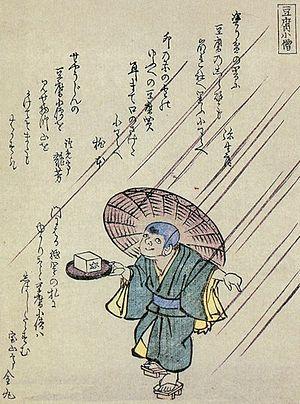
Le Kyōka Hyaku monogatari est un e-hon du genre kyōka publié en 1853. En tant que kyōka sur le thème des yōkai, il est édité par Rōjin Tenmei avec des illustrations de Ryūkansai.